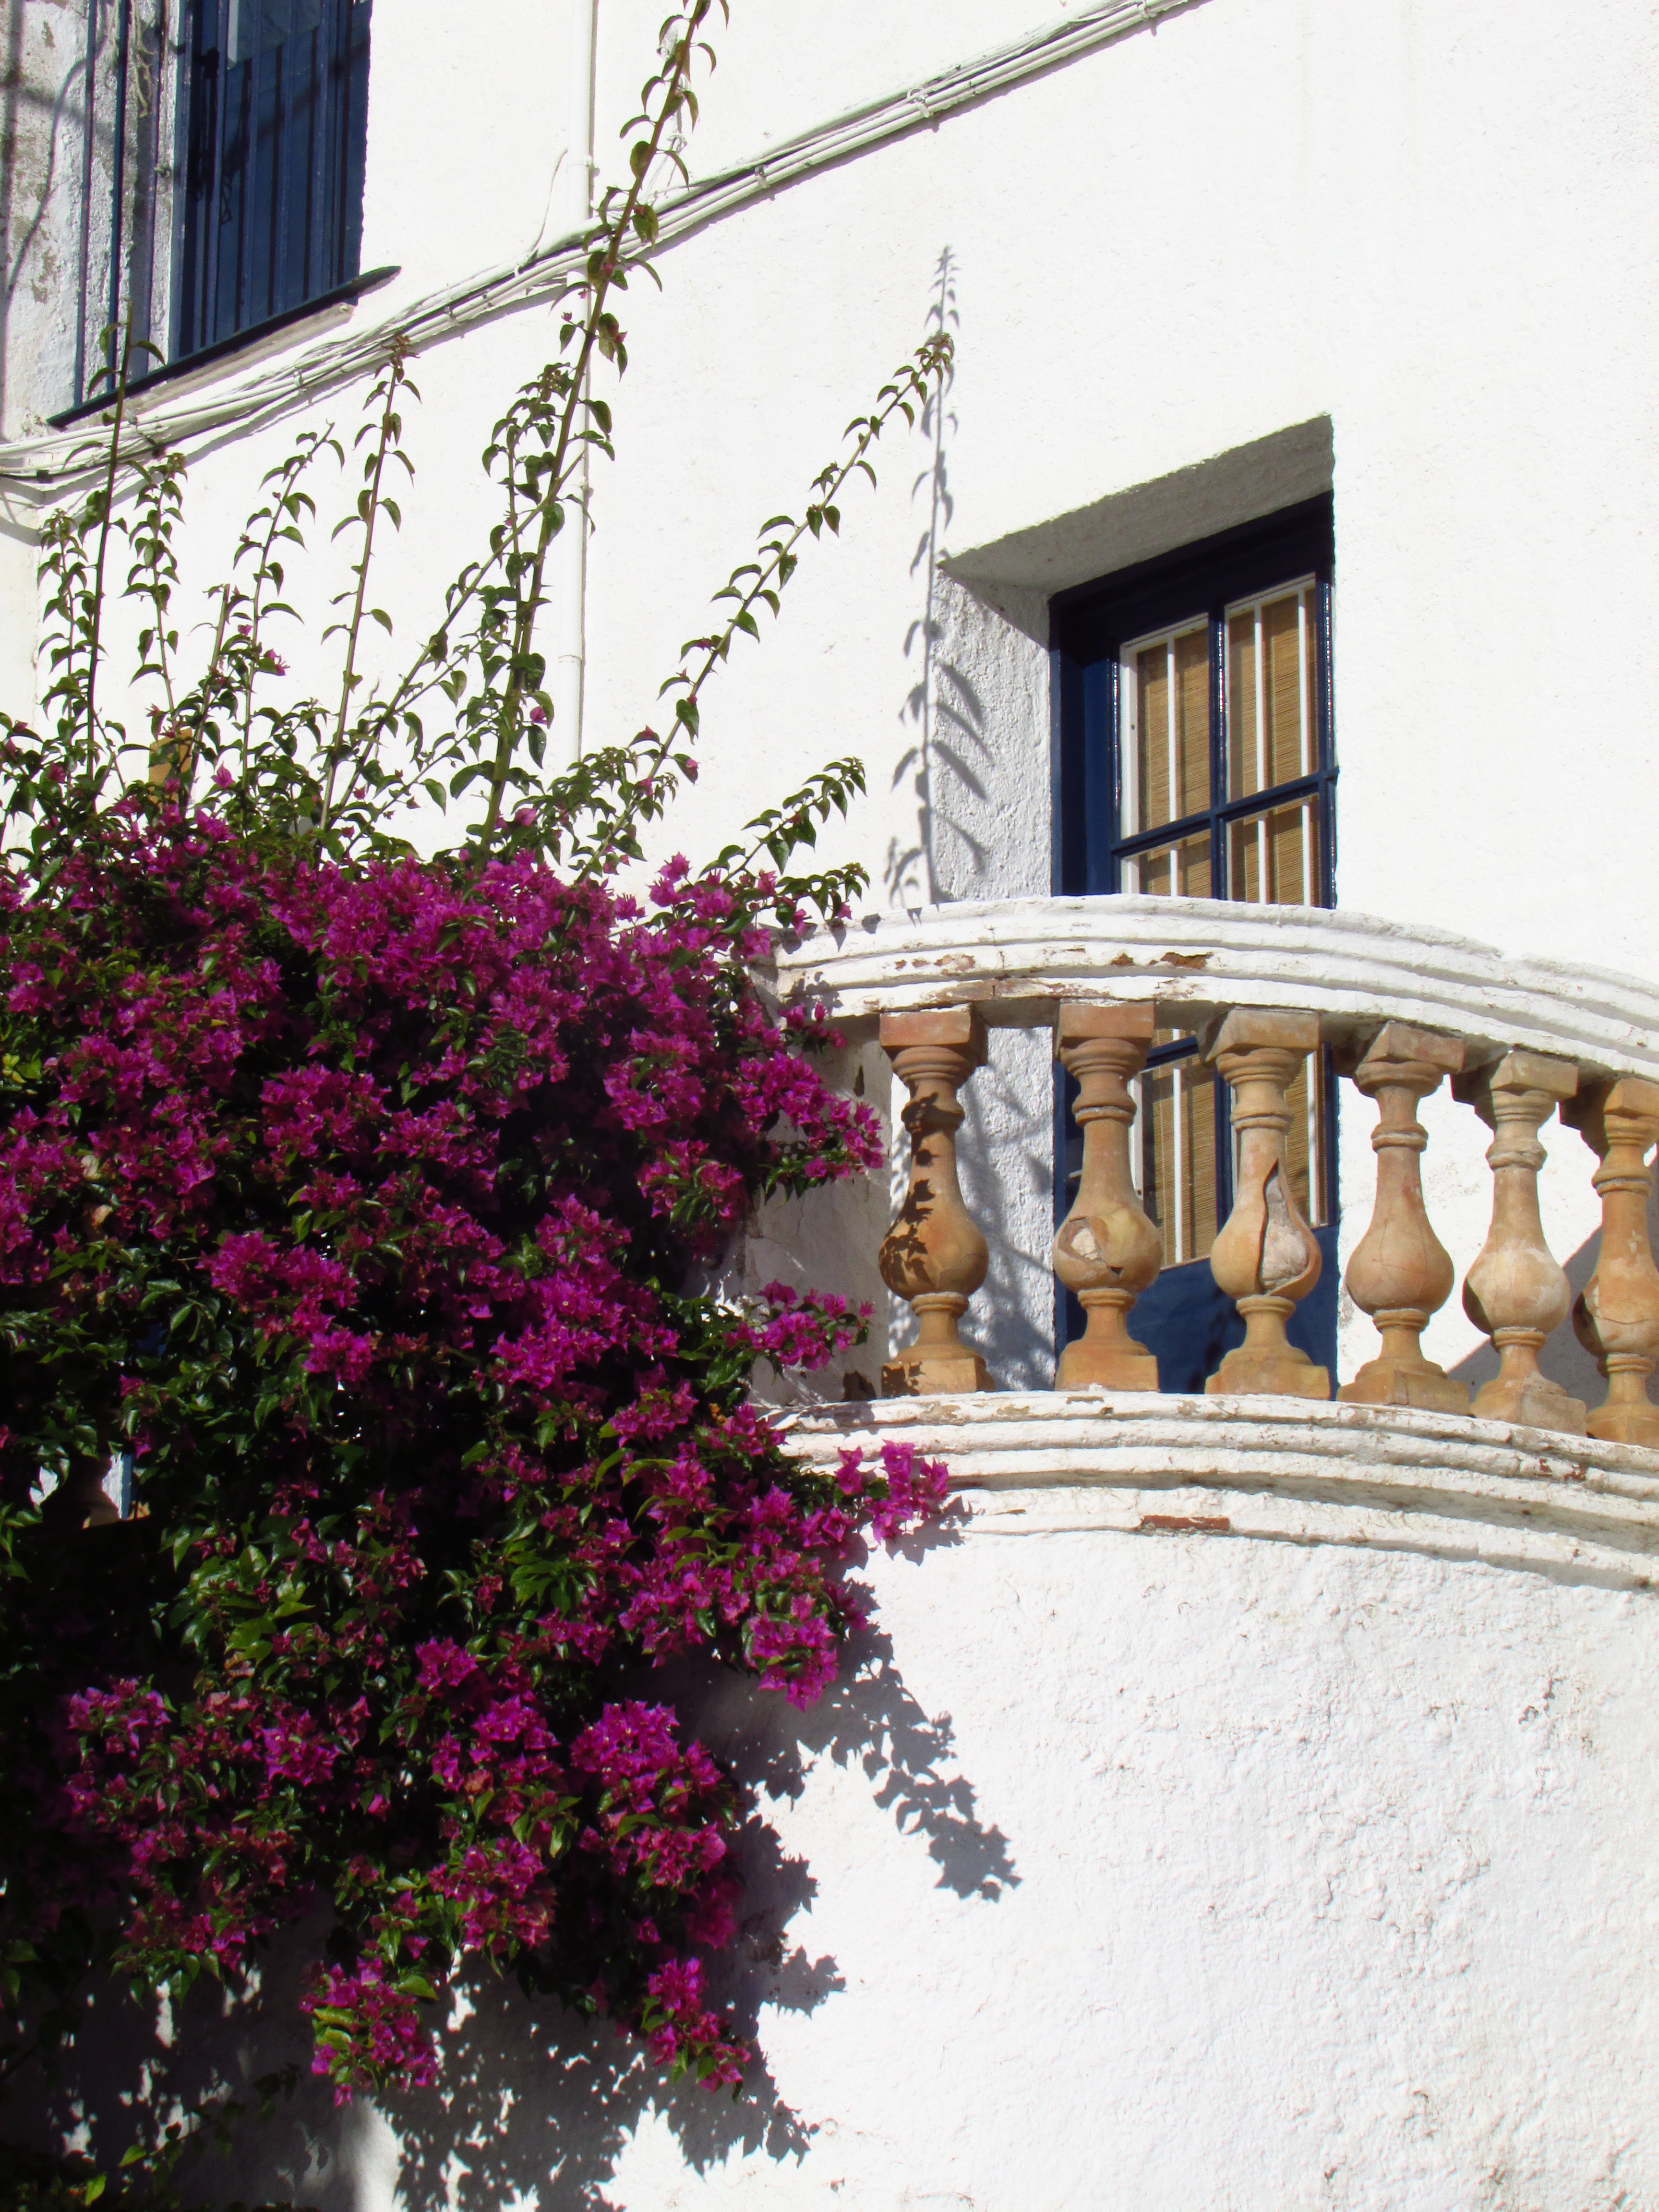
plant, white, flower, window, building, balcony, facade, property, flowers, art, terrace, courtyard, catalonia, costa, estate, cadaques, costa brava